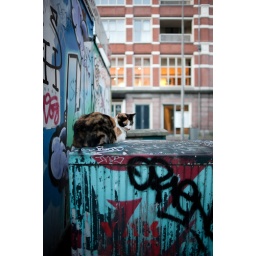
cat on a blue dumpster in amsterdam